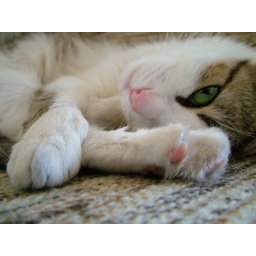
cat on a bed in the hot summer day